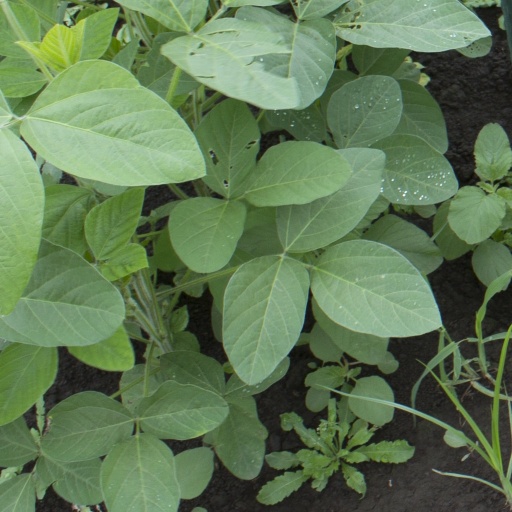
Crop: soybean